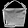
Label: Bag